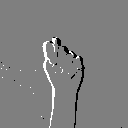
ASL letter: t